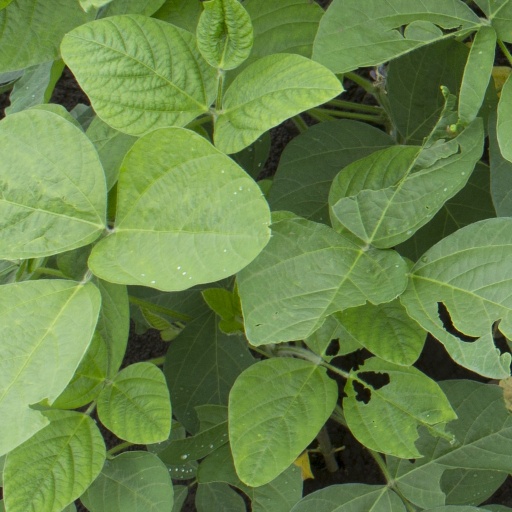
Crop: soybean